Qu'aiti

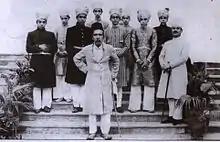
Asaf Jah VII, the Nizam of Hyderabad Deccan, with the Al-Qu'aiti Royal Family

Sons of Umar bin Awadh al Qu'aiti, who became a jemadar in the forces of the Nizam of Hyderabad State (now in India), first took the town of Shibam from the rival Kathiris in 1858 to consolidate their rule over all of Hadhramaut.